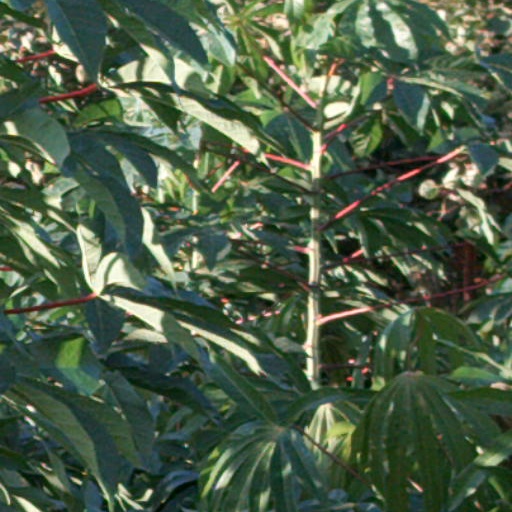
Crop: cassava